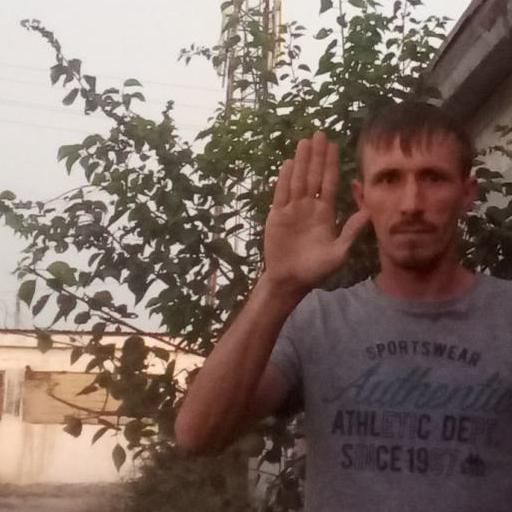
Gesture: stop